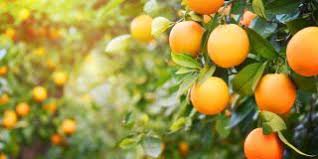
Label: Orange